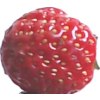
Label: strawberry